Pickett's Charge

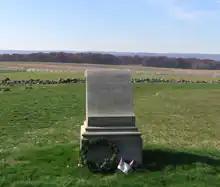
The monument on the Gettysburg Battlefield marking the approximate place where Armistead was fatally wounded. The wall behind the monument marks the Union lines.

As Pickett's men advanced, they withstood the defensive fire of first Stannard's brigade, then Harrow's, and then Hall's, before approaching a minor salient in the Union center, a low stone wall taking an 80-yard right-angle turn known afterward as "The Angle". It was defended by Brig. Gen. Alexander S. Webb's Philadelphia Brigade. Webb placed the two remaining guns of (the severely wounded) Lt. Alonzo Cushing's Battery A, 4th U.S. Artillery, at the front of his line at the stone fence, with the 69th and 71st Pennsylvania regiments of his brigade to defend the fence and the guns. The two guns and 940 men could not match the massive firepower that Hays' division, to their right, had been able to unleash.